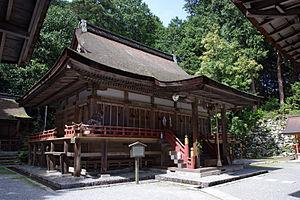
Le hiyoshi-zukuri ou hie-zukuri, également appelé shōtei-zukuri / shōtai-zukuri ou sannō-zukuri est un rare style architectural de sanctuaire shinto qui n'est maintenant représenté qu'en trois exemplaires, tous réunis au Hiyoshi-taisha à Ōtsu, d'où son nom. Ce sont les honden est et ouest et le honden Sessha Usa Jingū.
Le nombre de sanctuaires shinto au Japon est estimé aujourd'hui à plus de 150 000. Les sanctuaires à structure unique sont les plus communs. Les bâtiments des sanctuaires peuvent également compter des oratoires, des salles de purification, des salles d'offrandes appelées heiden, une salle de danse, des lanternes de pierre ou de fer, des murs ou des clôtures, des toriis et autres édifices. Le terme « trésor national » est utilisé au Japon pour désigner les biens culturels importants les plus précieux depuis 1897.